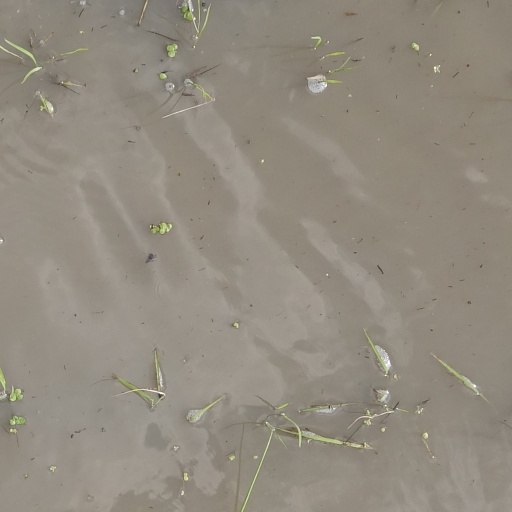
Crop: rice